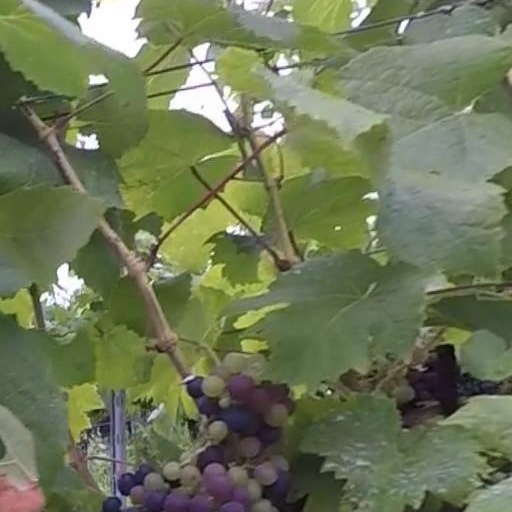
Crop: grape